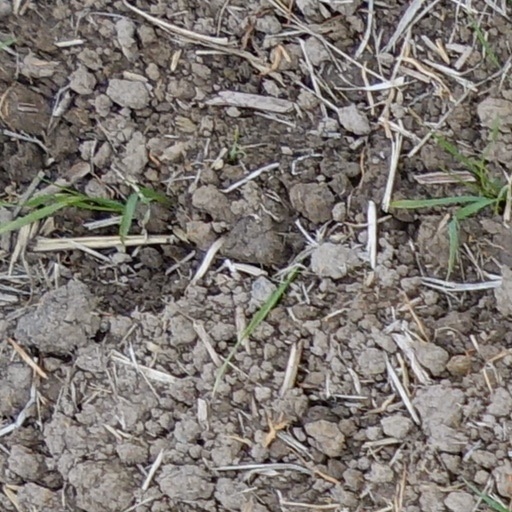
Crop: wheat